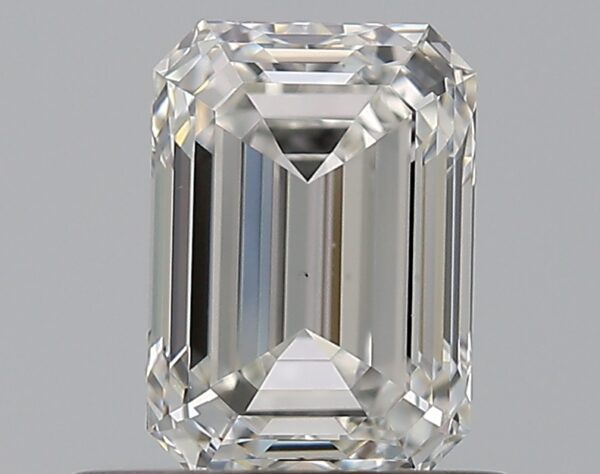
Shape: emerald
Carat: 0.72
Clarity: VS2
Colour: F
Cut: EX
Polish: EX
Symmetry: VG
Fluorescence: N
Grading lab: GIA
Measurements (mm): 5.99 x 4.21 x 2.89